Fresh Pond, Sint Maarten

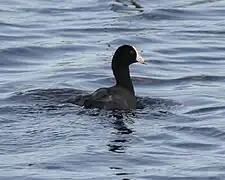
American coots breed in the IBA

Fresh Pond is a 14 ha water body in Sint Maarten on the island of Saint Martin. It has been identified as an Important Bird Area by BirdLife International because it supports populations of various threatened or restricted-range bird species. Some 2.5 km long by 1 km across, it lies within the capital city of Philipsburg. Because of its low salinity (2-3 parts per thousand), it supports species which are less common in other parts of the island. The pond is bordered with reeds, mangroves and coconut palms. American coots have been recorded breeding at the site, as well as snowy egrets, pied-billed grebes, common moorhens, great egrets, white-cheeked pintails and ruddy ducks. Other birds for which the IBA was designated include green-throated caribs, Antillean crested hummingbirds, Caribbean elaenias, pearly-eyed thrashers and lesser Antillean bullfinches.